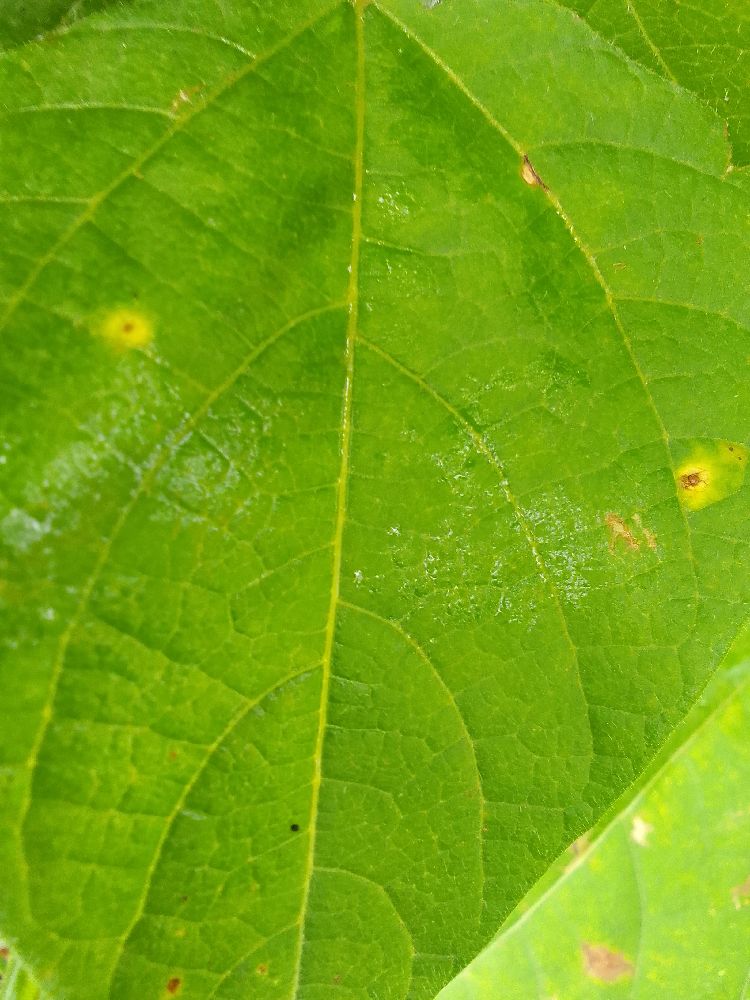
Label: rust